Gaston III, Count of Foix

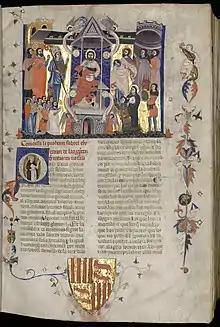
Fébus had several works translated into the langue d'oc, including the "Livre des propriétés des choses" by Bartholomaeus Anglicus. BSG, ms. 1029, f° 10 r°.

A unique case for his time, Gaston III of Foix-Béarn chose his nickname and gradually replaced his birth name with this creation. The nickname "Fébus", his battle cry "Febus aban" and his motto "Toquey si gauses", made their appearance during the ride of the prince in Prussia in 1358. The battle cry "Febus aban" was the first element unveiled by Gaston III during the siege of Meaux on his return from the crusade. In the middle of the 14th century, he was one of the first European princes to write a handwritten signature. But, uniquely, Gaston III chose to sign by his new nickname: the oldest document featuring the "Fébus" signature dates from 16 April 1360; the general look of this signature does not change until 1390 when Gaston III chose a clearly visible and detached signature to make it more striking. He also extended the scope of his nickname, by minting his coins with the inscription "Febus comes" and by placing on his fortresses that of "Febus me fe". In 1387, when he wrote the prologue to his "Livre de chasse", he specified the elements constituting his identity: "I, Gaston by the grace of God, nicknamed Fébus, count of Foix, lord of Béarn."